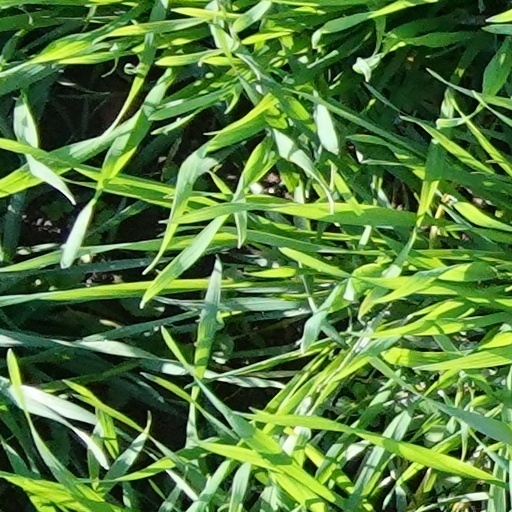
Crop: wheat